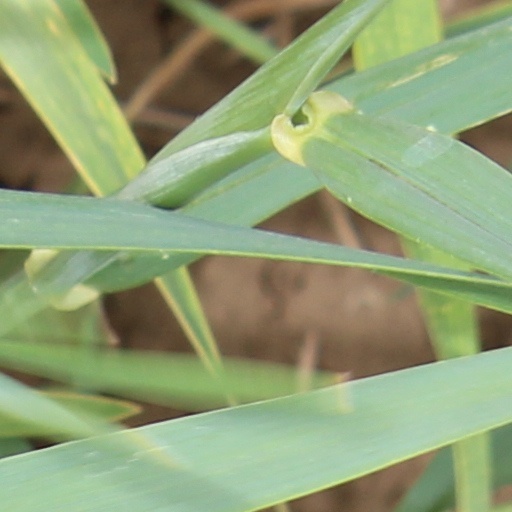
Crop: wheat